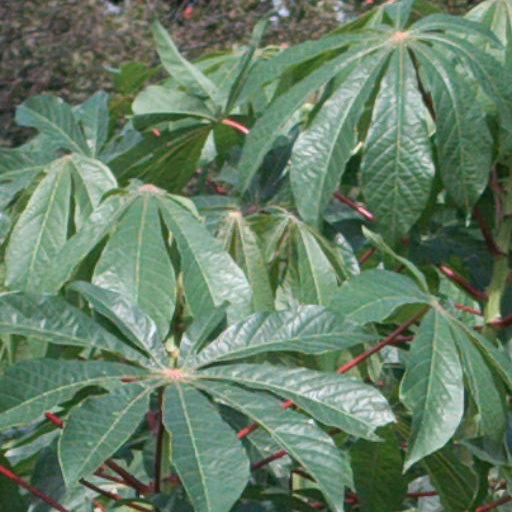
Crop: cassava